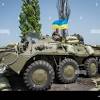
Label: BTR